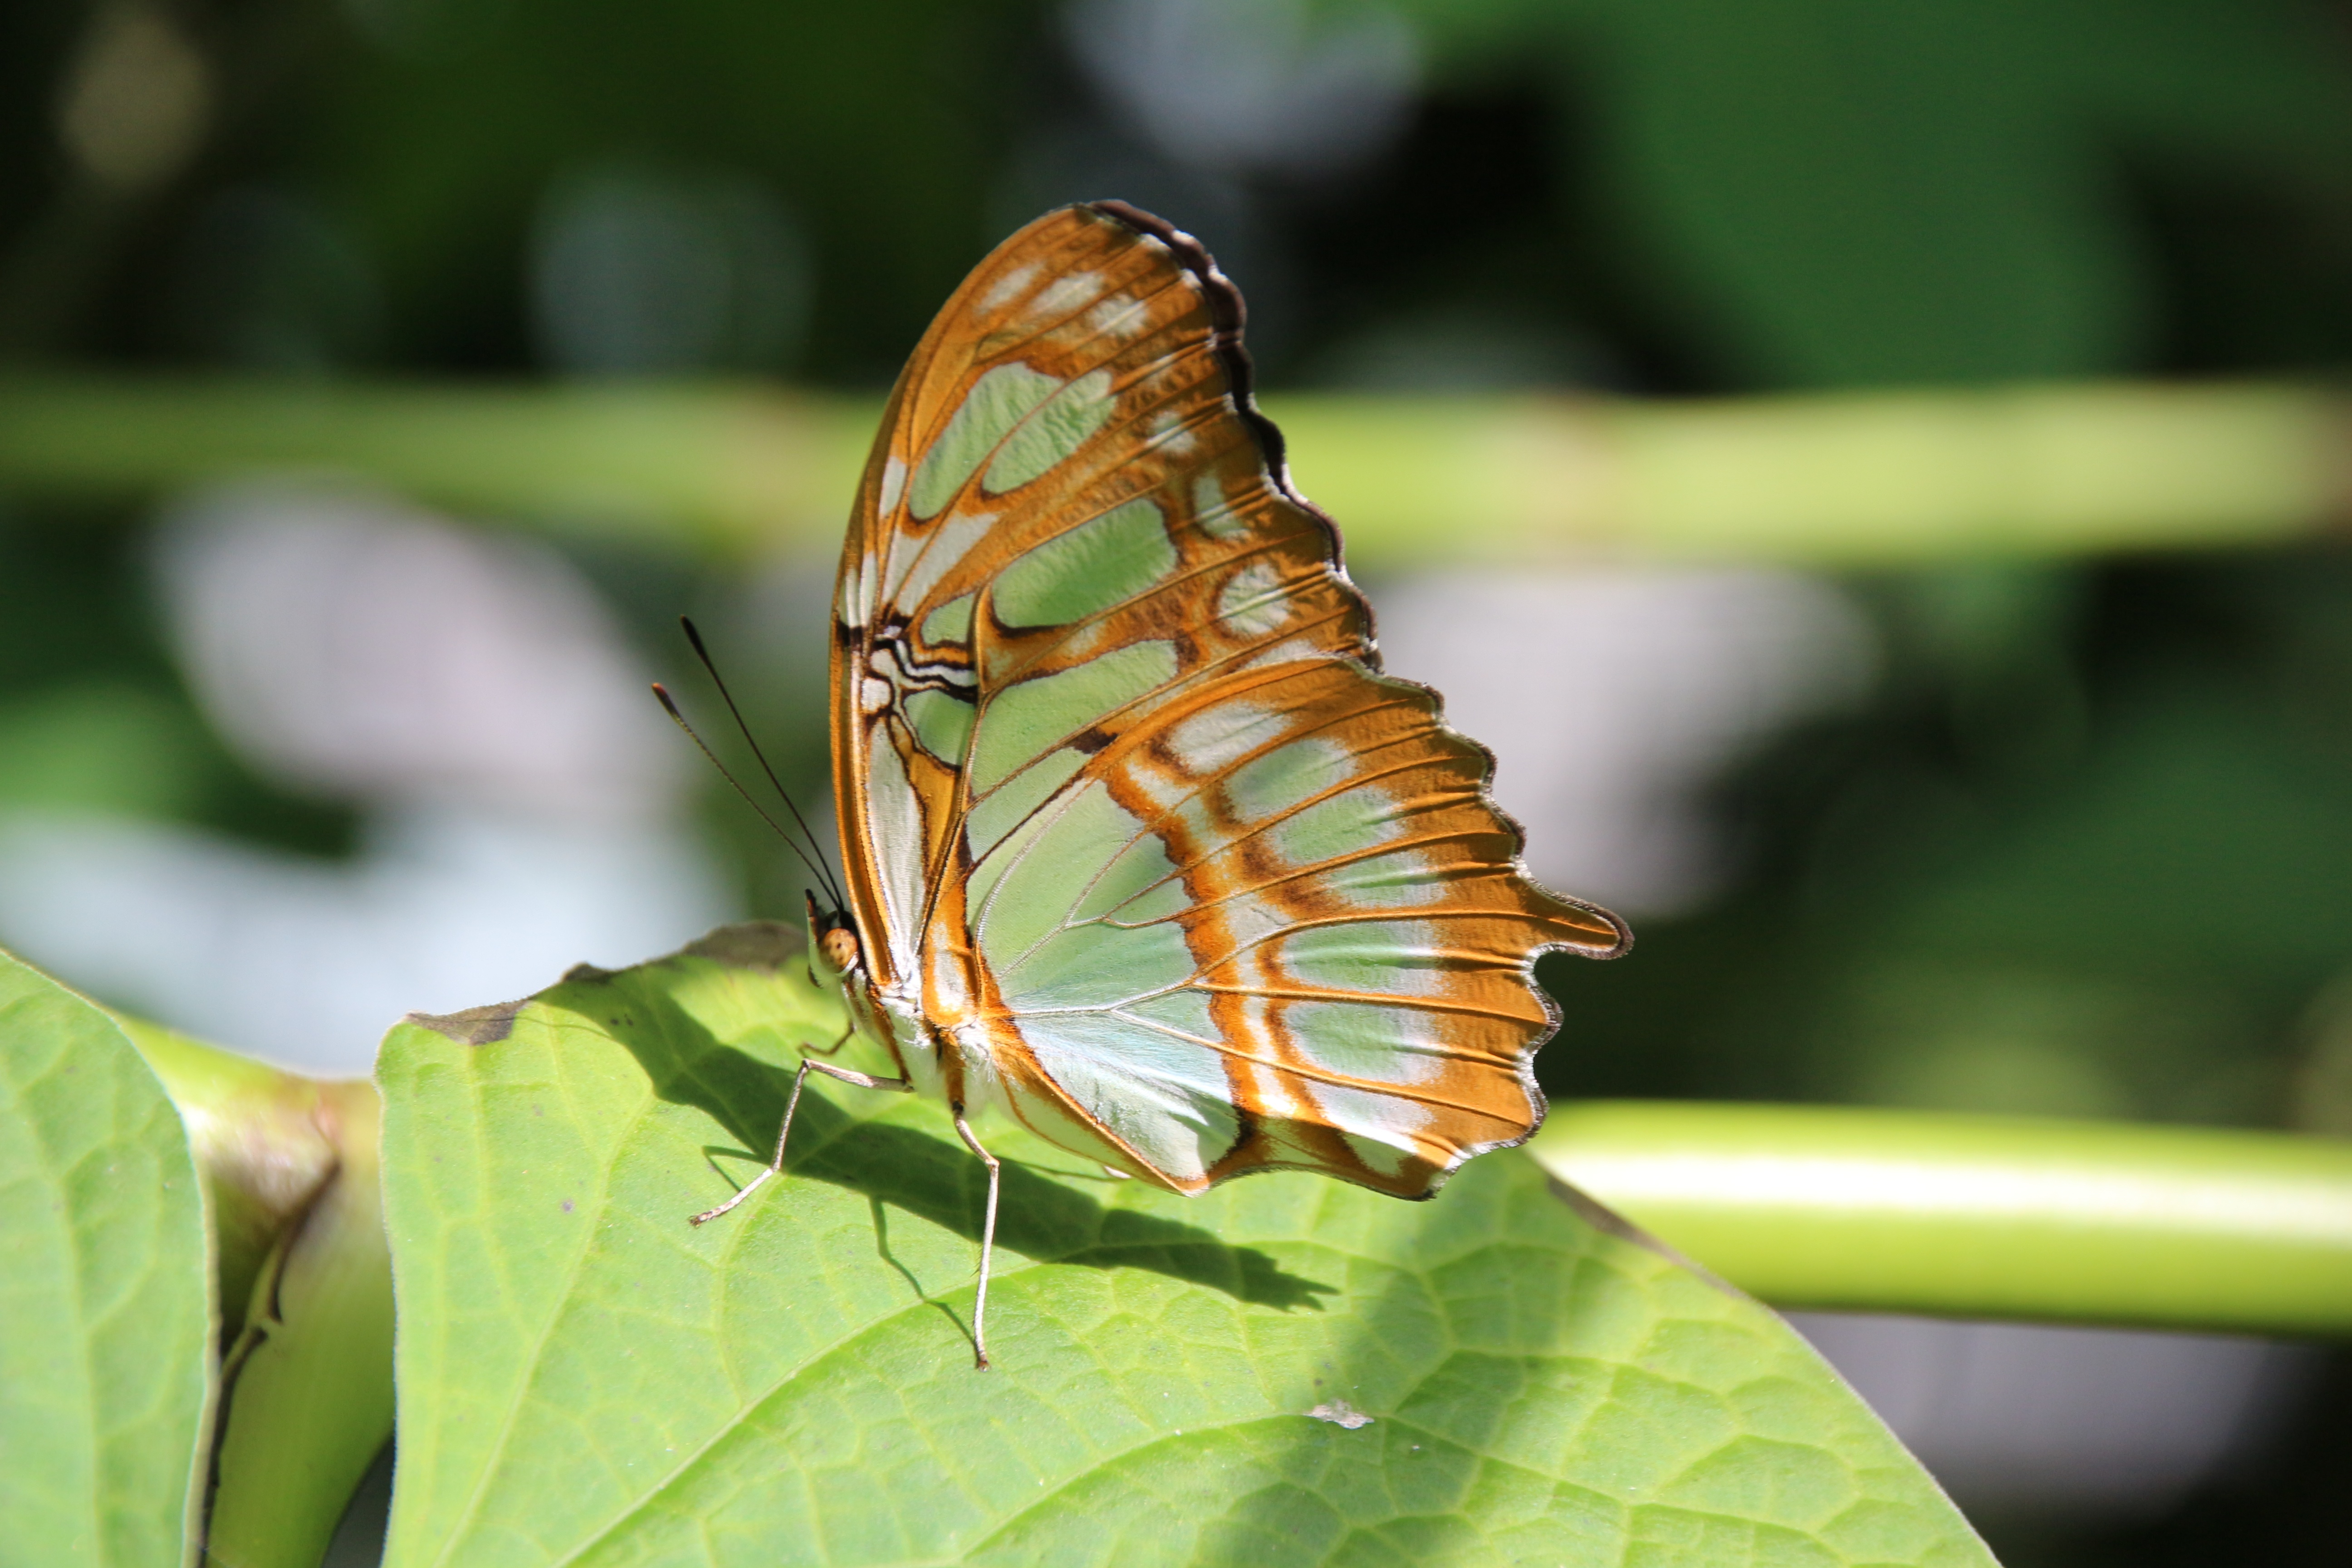
nature, photography, leaf, flower, green, insect, butterfly, close, fauna, invertebrate, close up, macro photography, arthropod, pollinator, plant stem, moths and butterflies, lycaenid, brush footed butterfly